Chris Hughton

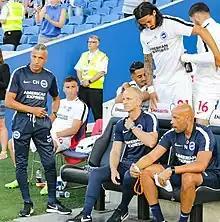
Hughton (left) with coaching staff and players prior to pre-season match against Nantes in August 2018

On 31 December 2014, Hughton was announced as the new man in charge of Championship side Brighton & Hove Albion on a three-and-a-half-year contract. His first match in-charge ended with a 2–0 win at Brentford in the third round of the FA Cup on 3 January 2015. In May 2016, Hughton signed a new four-year contract which would run until June 2020.